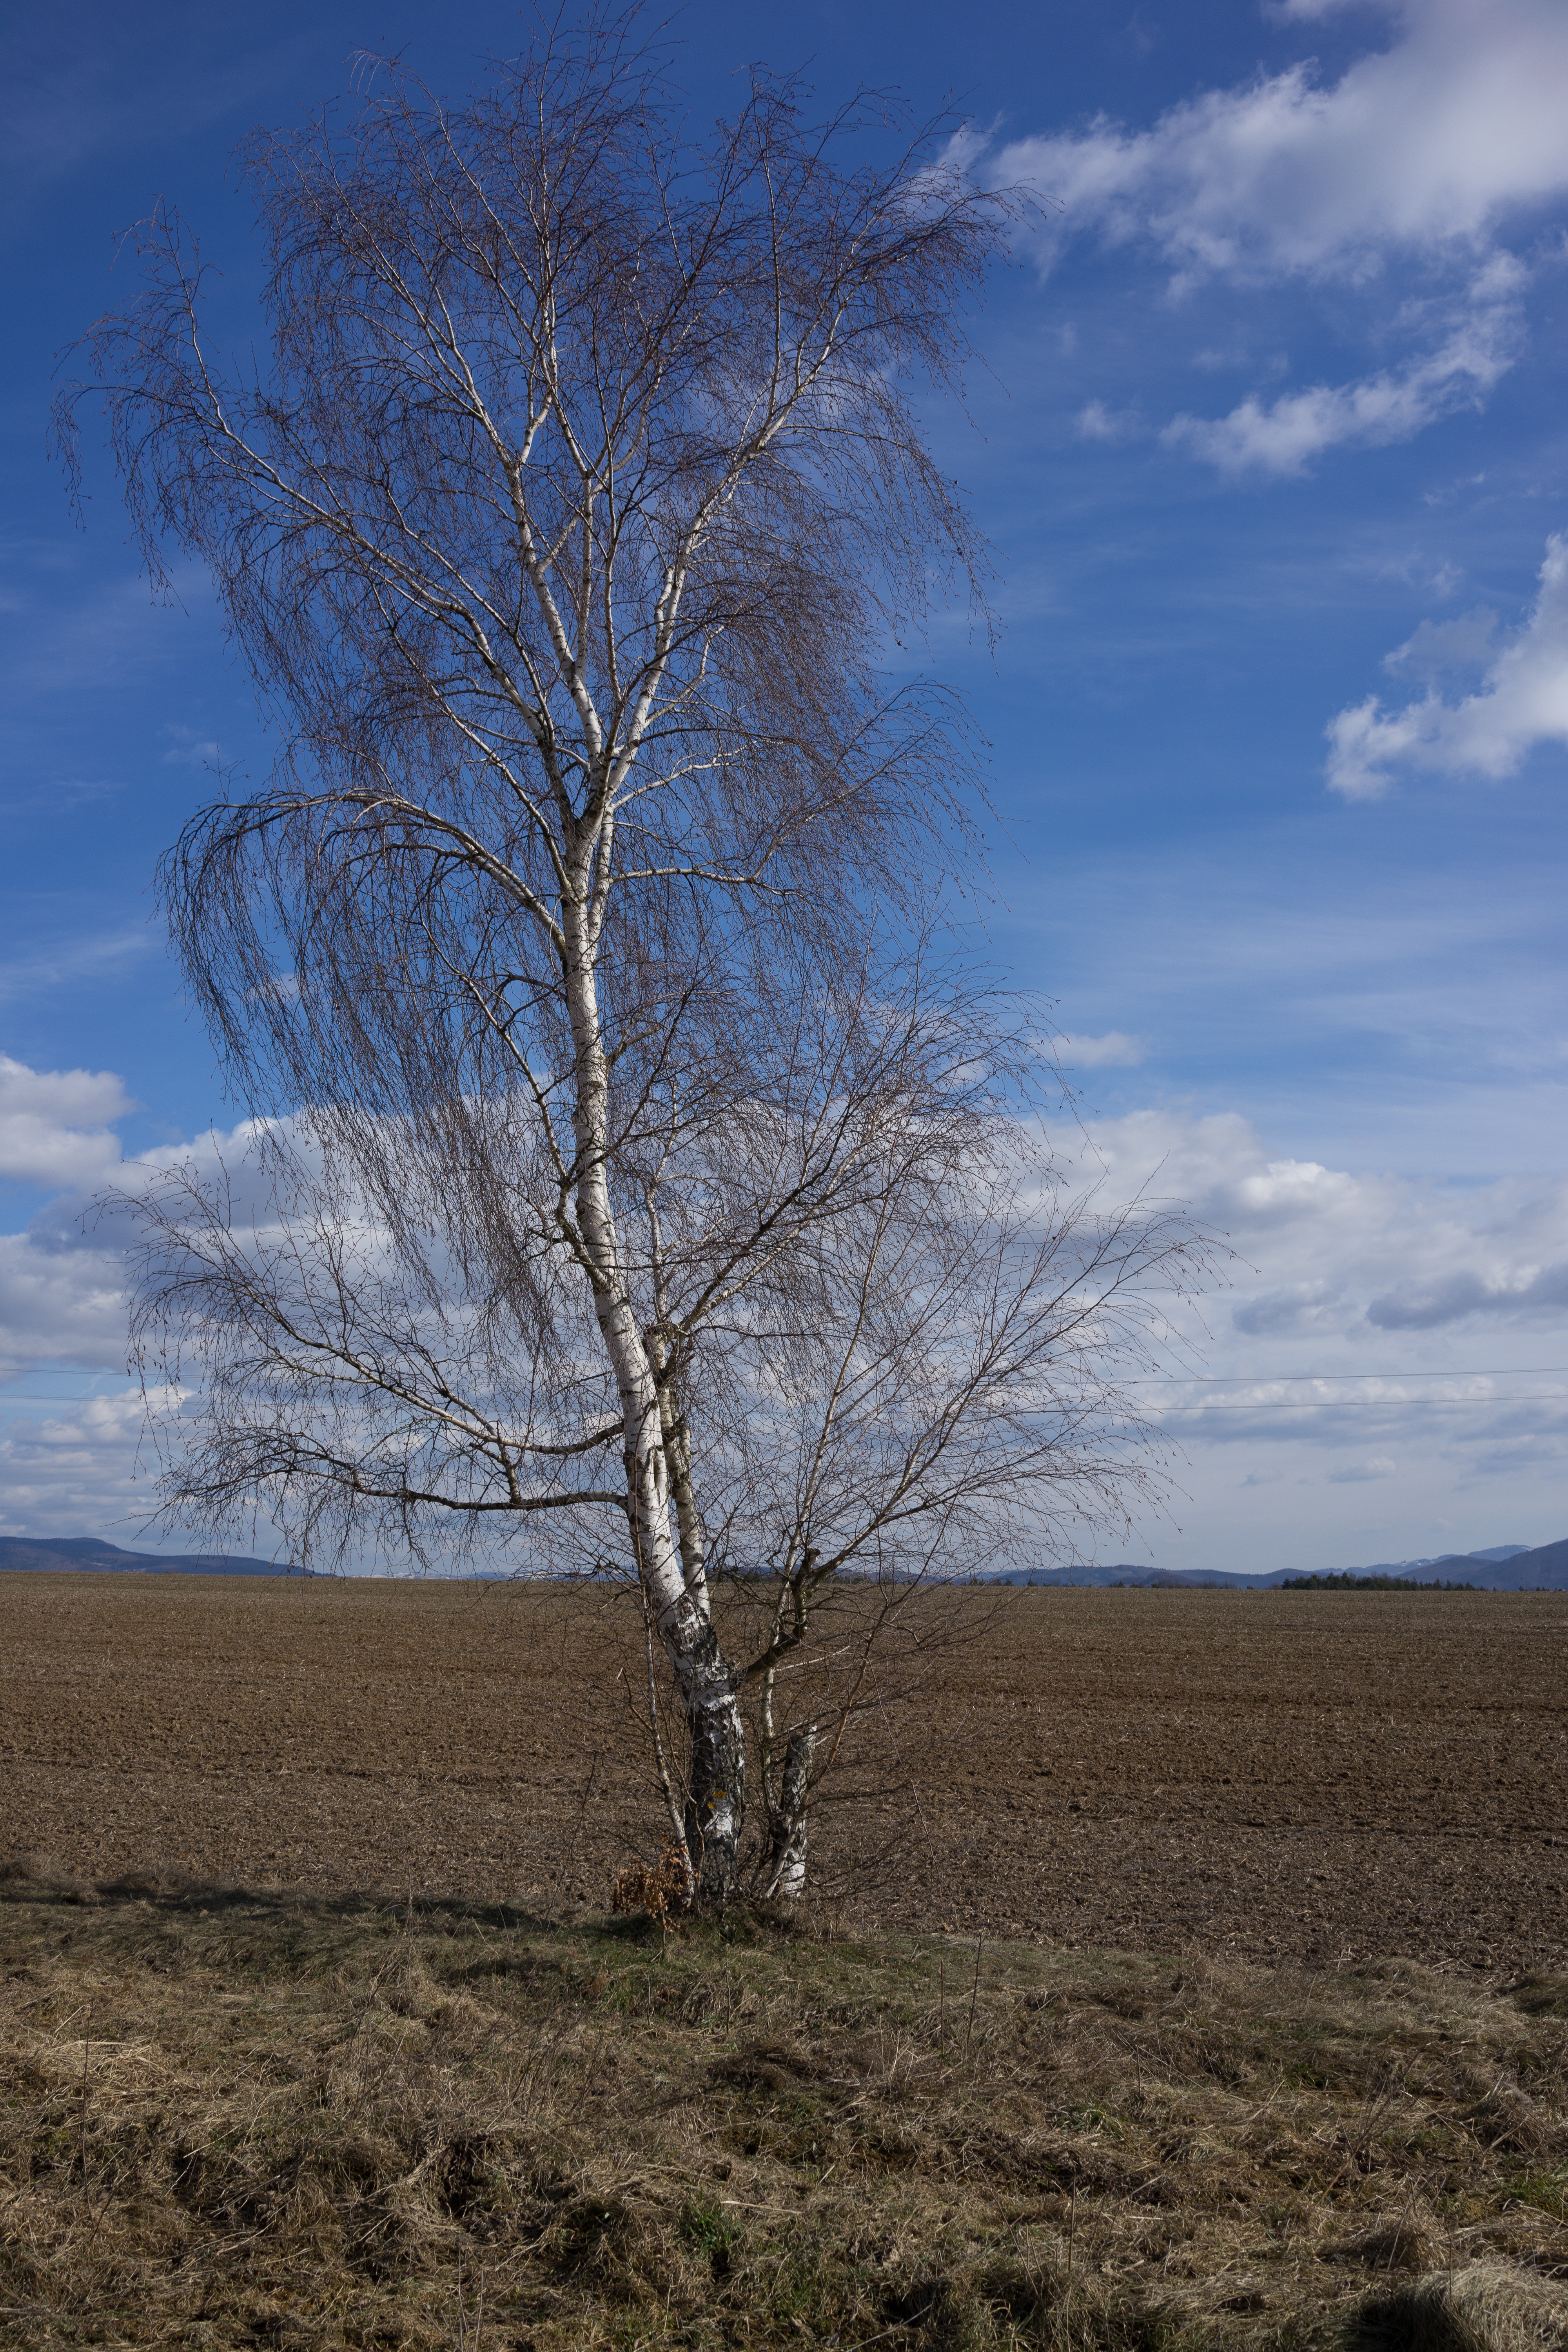
landscape, tree, nature, grass, wilderness, branch, winter, cloud, plant, sky, field, prairie, frost, country, birch, autumn, soil, season, savanna, dry grass, habitat, priroda, ecosystem, rural area, flowering plant, the clouds, early spring, natural environment, atmospheric phenomenon, grass family, woody plant, land plant